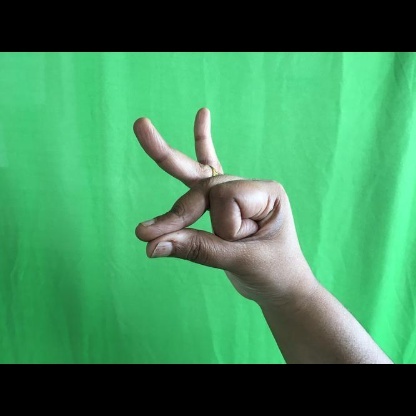
Mudra: Bramaram